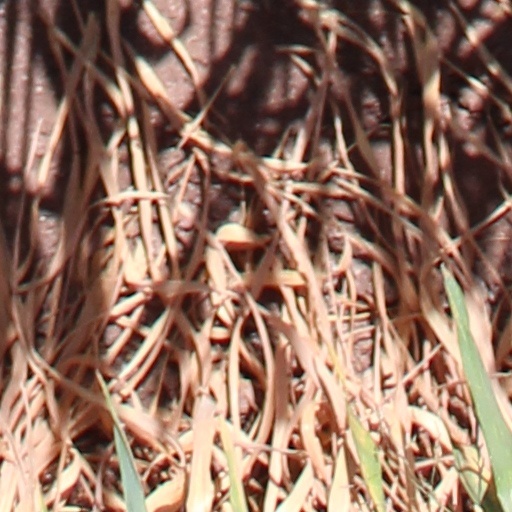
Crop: wheat